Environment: real
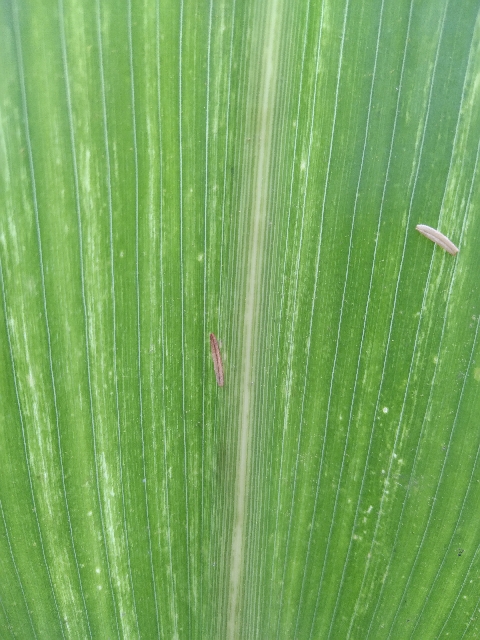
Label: lethal_necrosis